Delft University of Technology

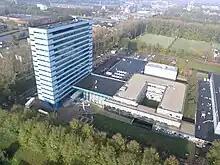
TU Delft Faculty of Aerospace Engineering

Along with Delft, UNStudio developed the 'Echo' building on the TU campus for interfaculty lecture halls and project rooms, student study areas, Computer Science (Cybersecurity section and Sequential Decision Making section) research offices, and meeting rooms. It is an energy-producing building within the campus of Delft which aims at energy conservation to delve into the future. Echo won the prestigious World Prix Versailles (Campuses category) in 2023.